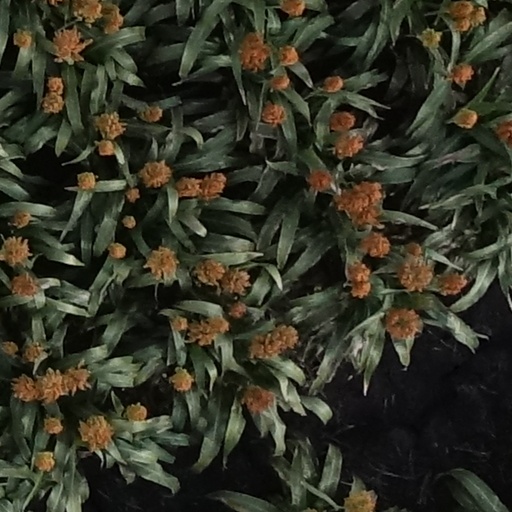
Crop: sorghum